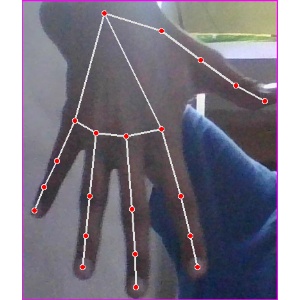
अक्षर: ढ